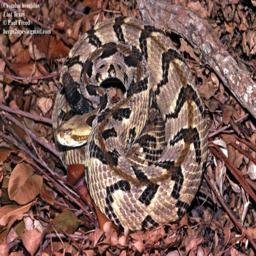
Animal: snakes